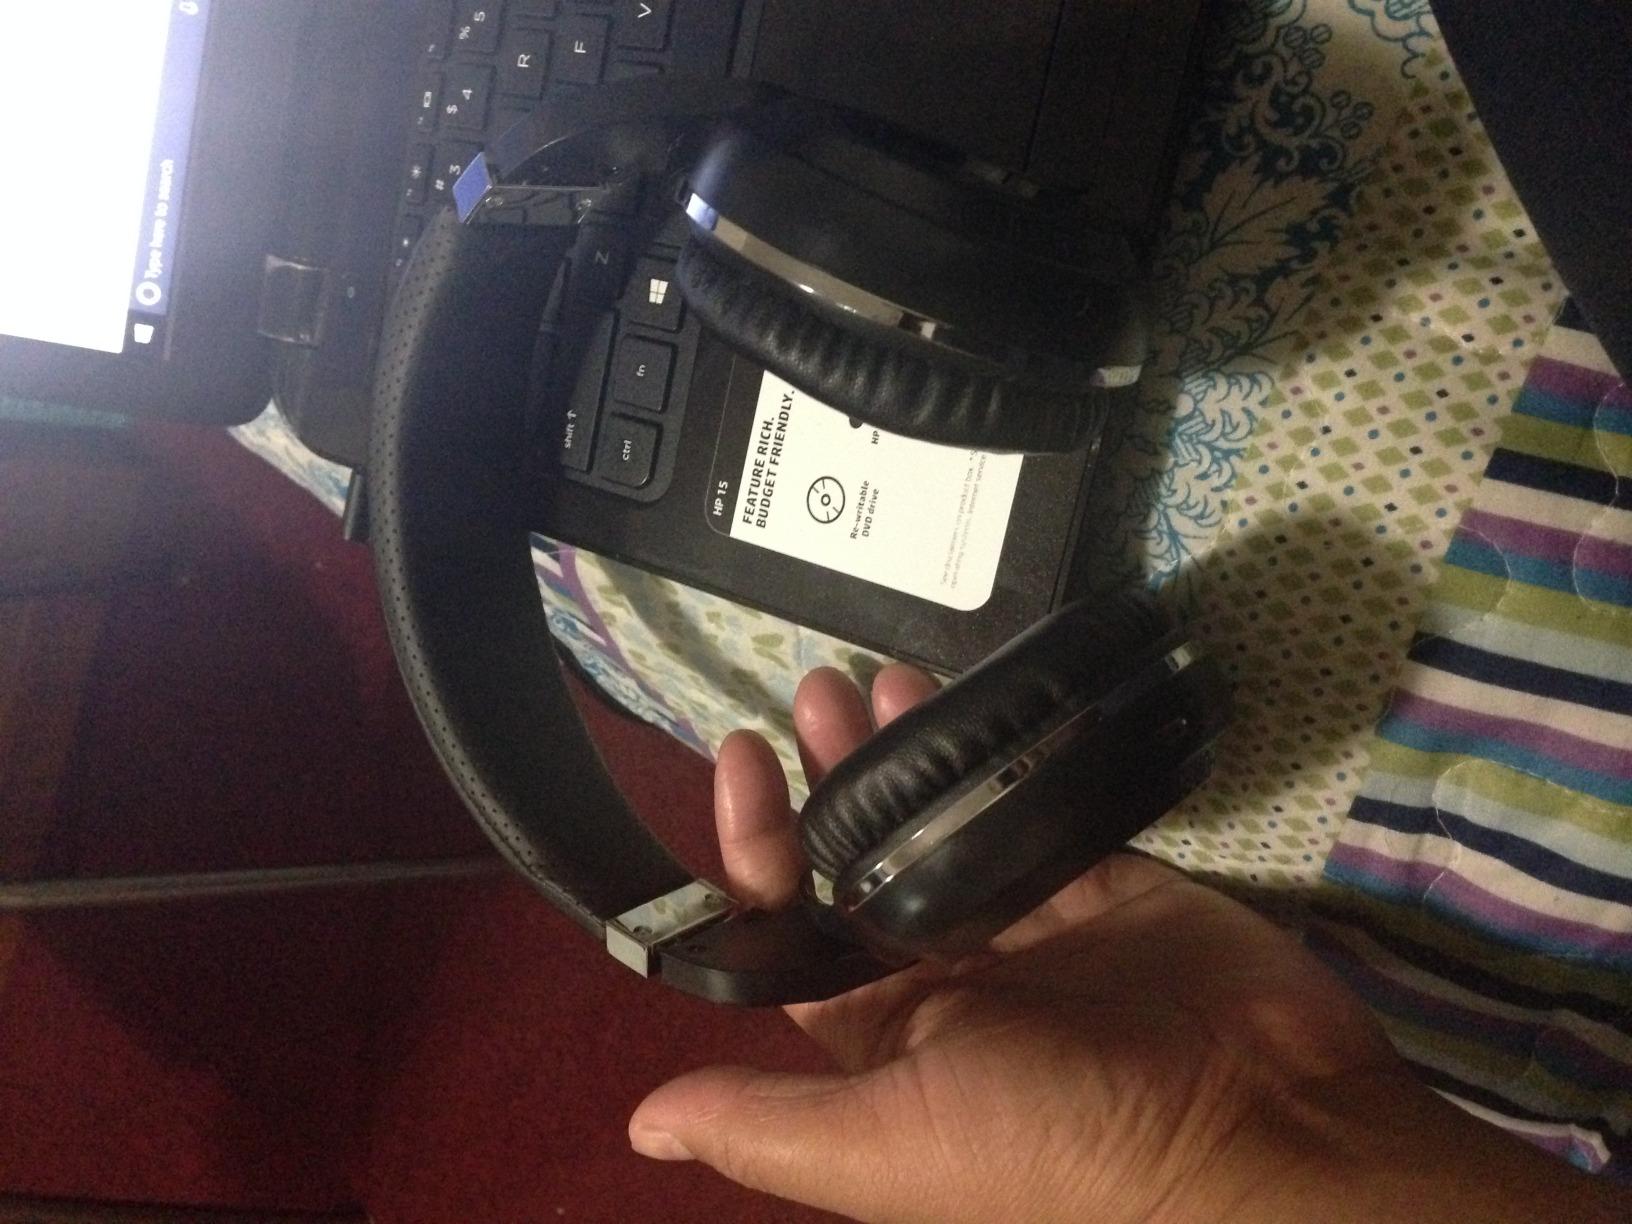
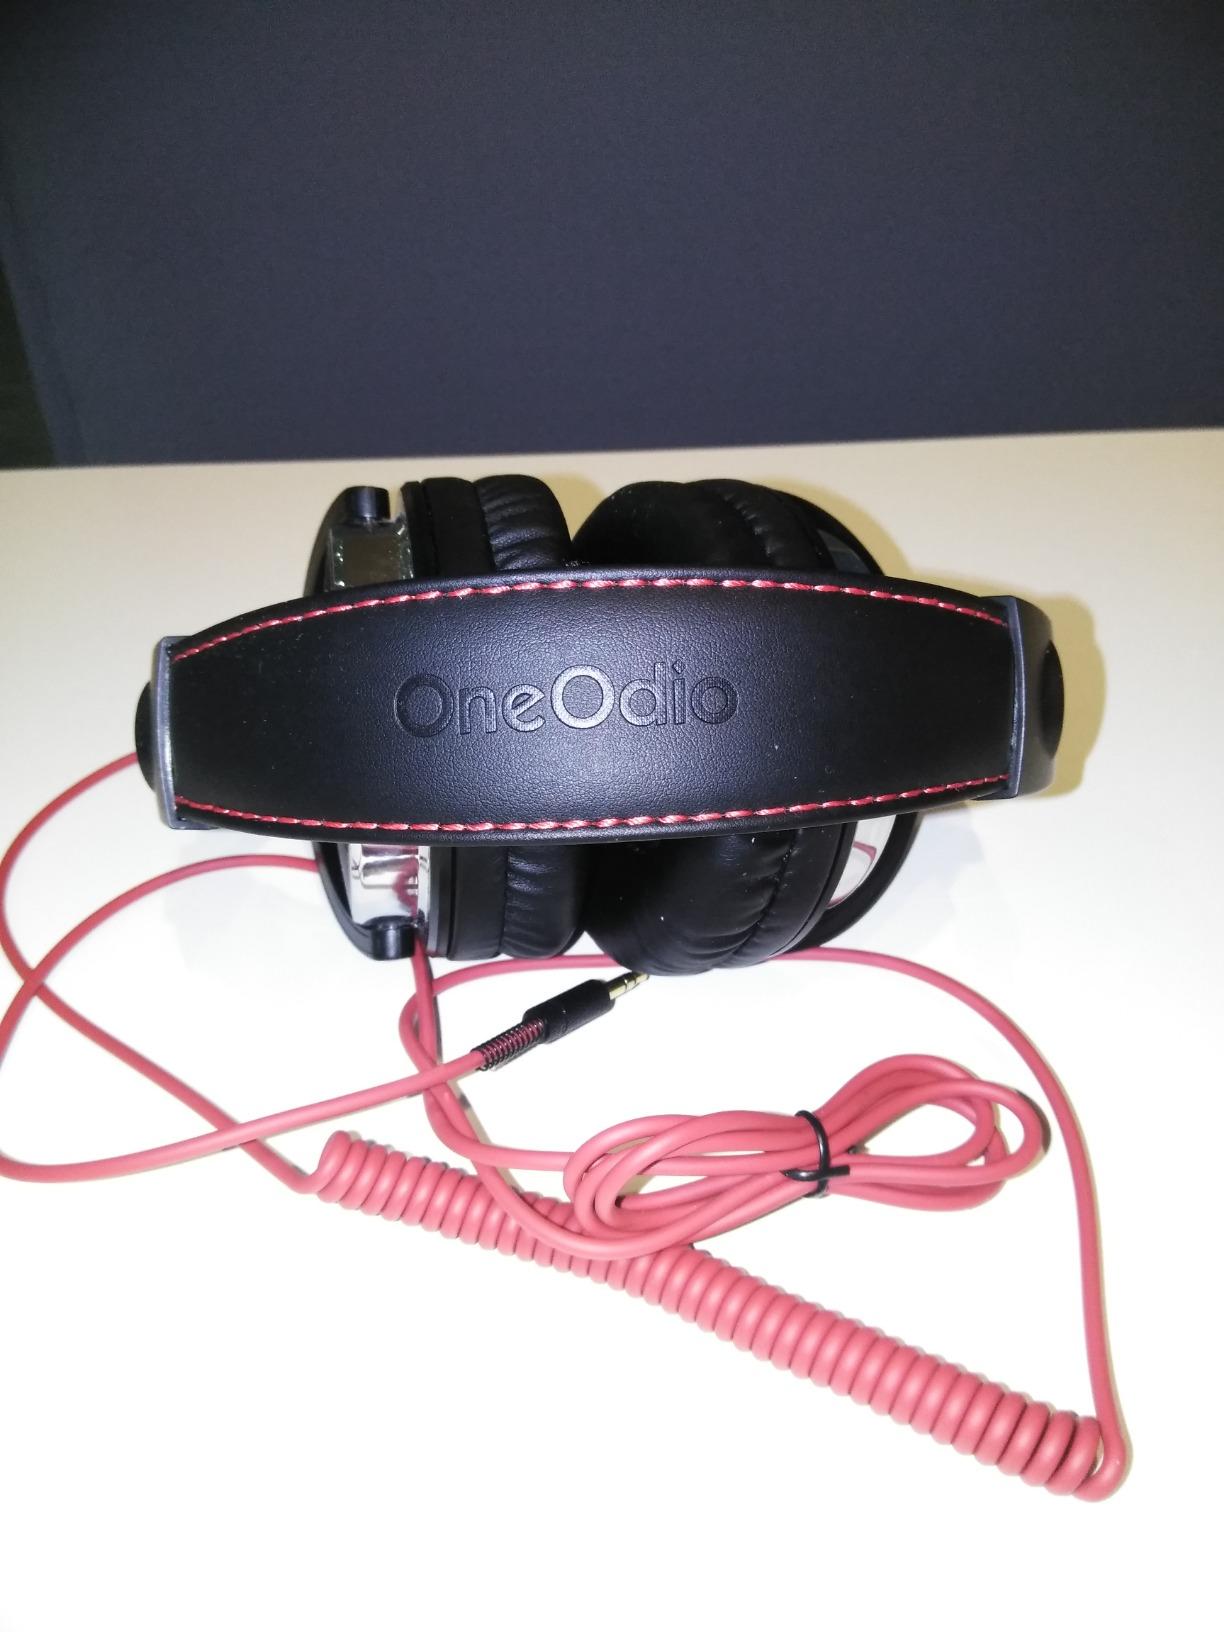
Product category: headphones
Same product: no